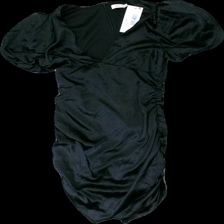
View: front
Type: Dress
Category: Ladies
Brand: Nelly
Colors: Black
Material: 100% polyester
Cut: Regular, V-collar
Size: 36
Season: All
Price range: 50-100
Recommended usage: Reuse
Description: Black dress